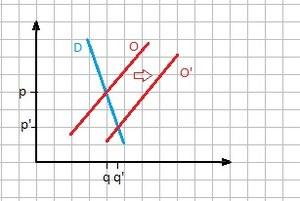
L’offre se déplace vers la droite car la production de lait augmente et la demande est inélastique.
La crise laitière de 2015 est une période de forte baisse des prix du lait dans l'Union européenne après la fin des quotas laitiers de la politique agricole commune. Le revenu des éleveurs subit la même baisse, tandis que la production de lait en Europe augmente.